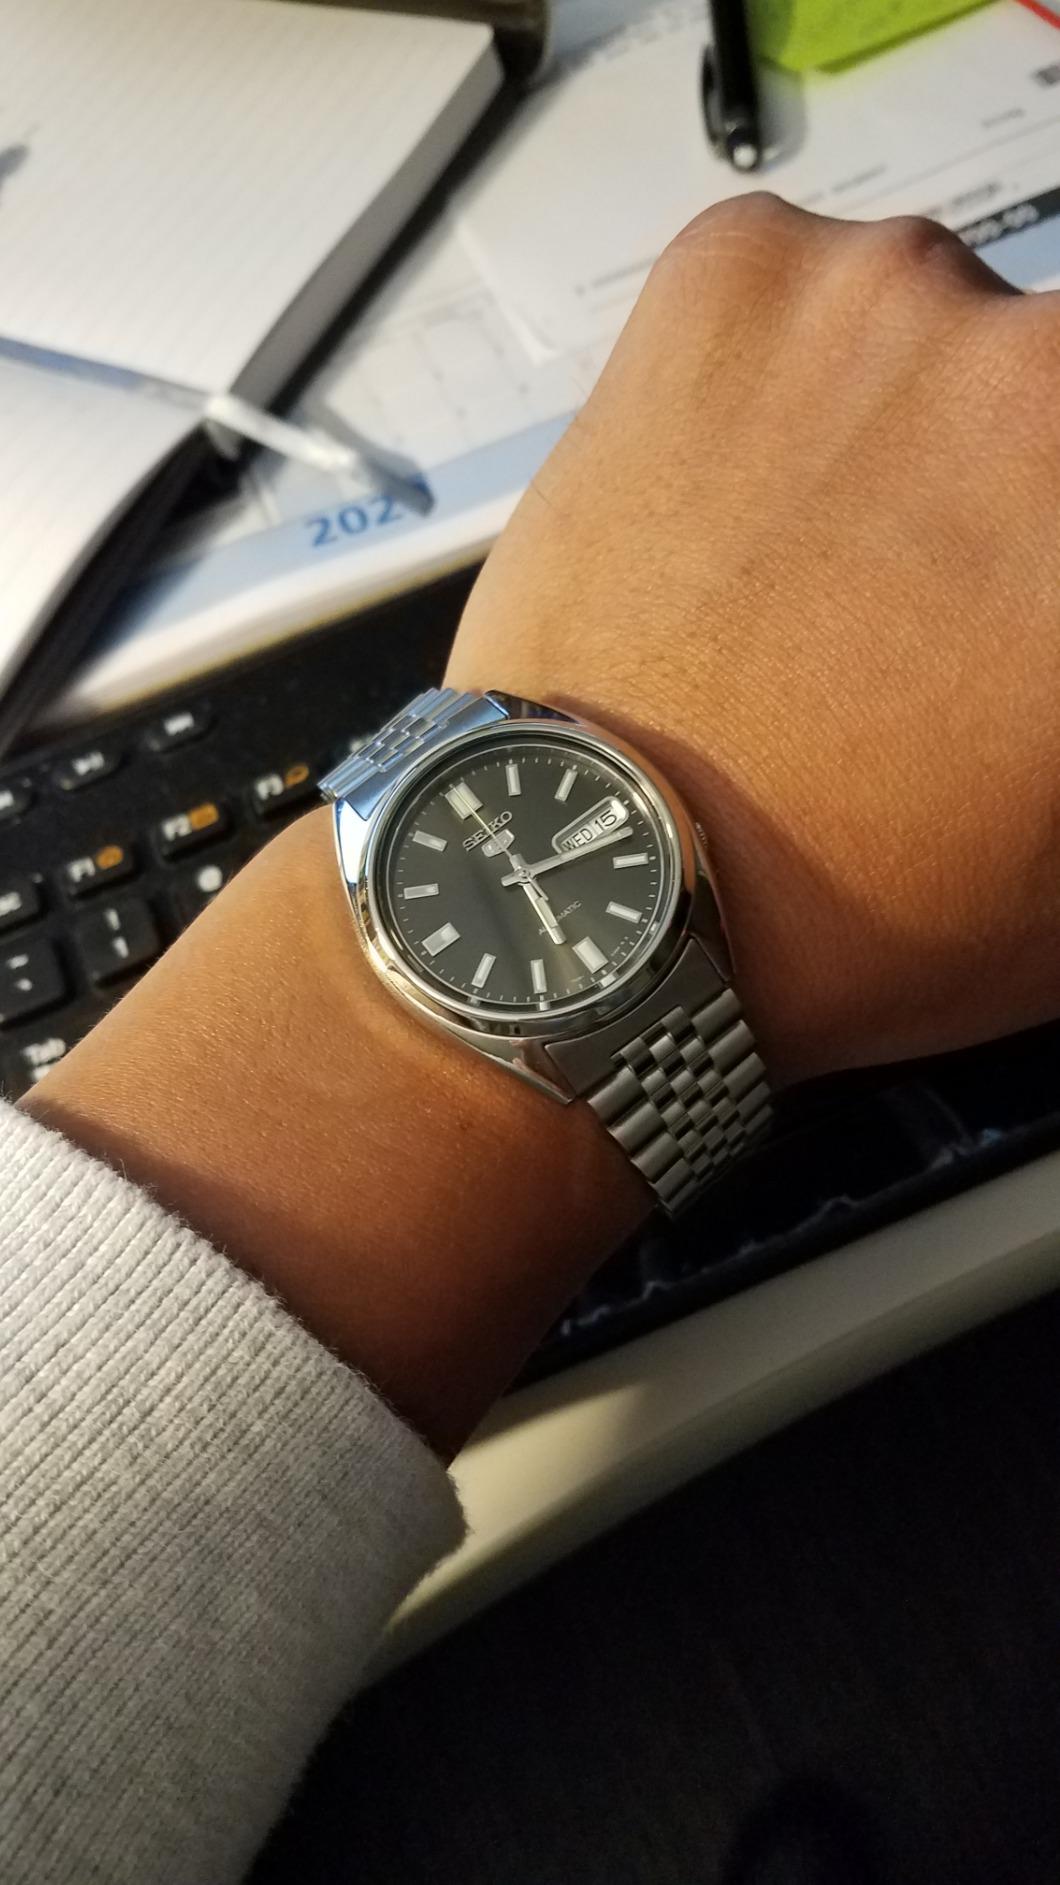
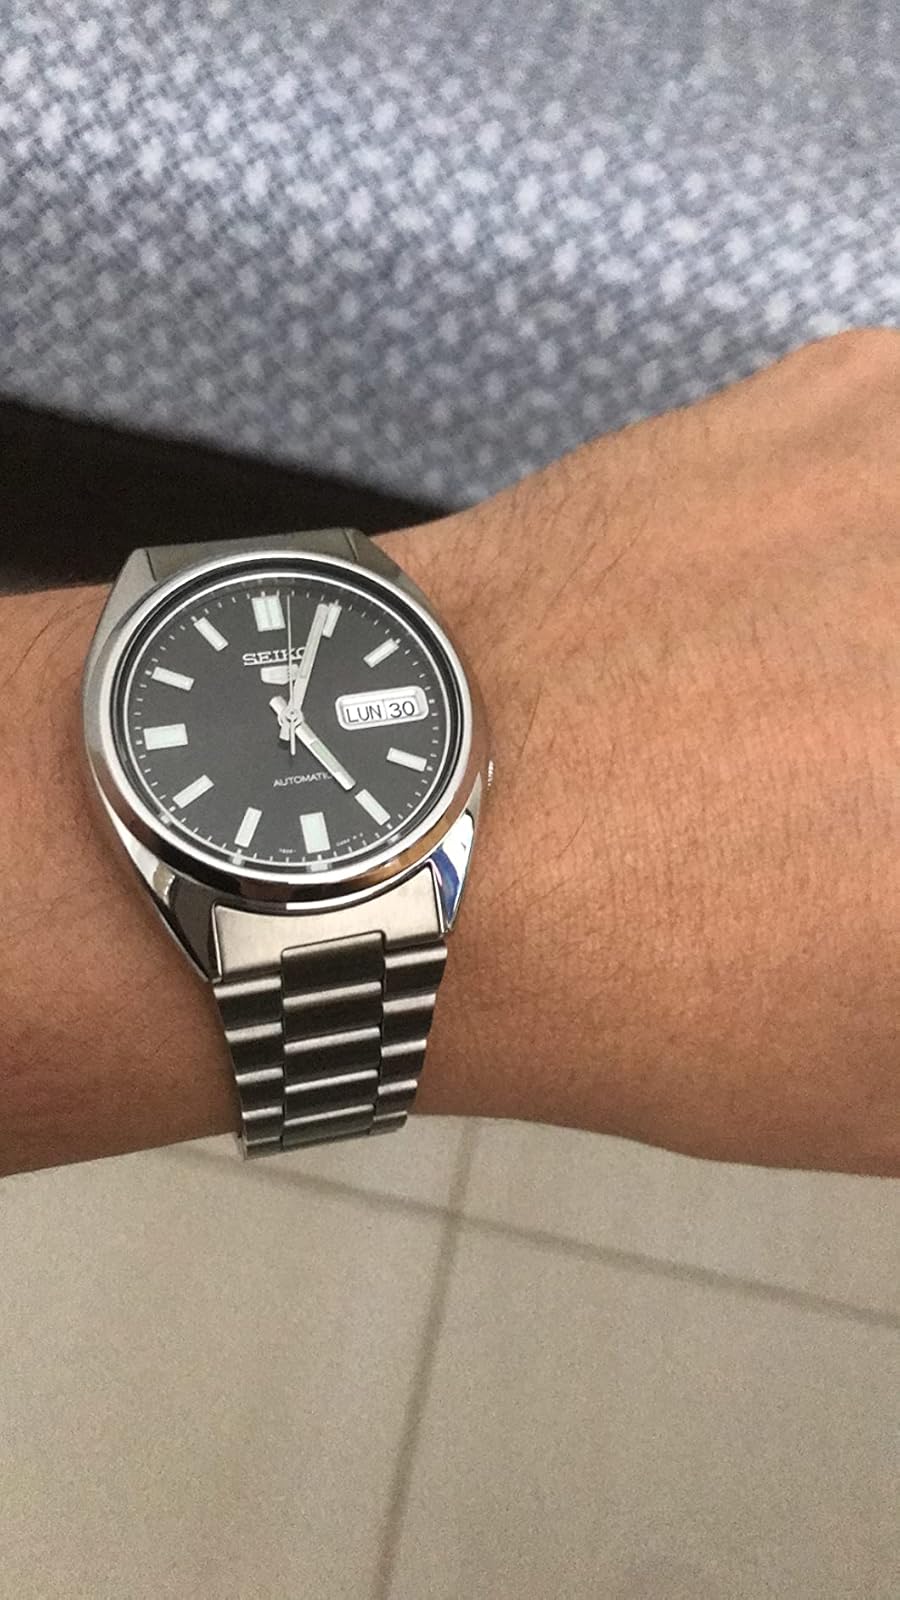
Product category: accessories_watch
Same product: yes